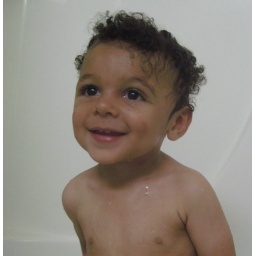
bath in the hotel. fun. no toys, just the colander, bucket, water glass. no bubbles